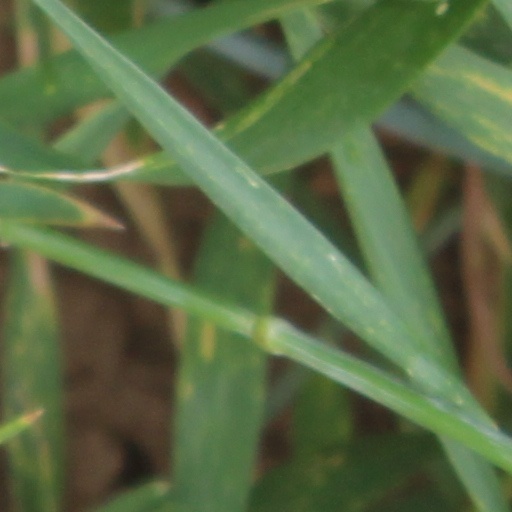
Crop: wheat